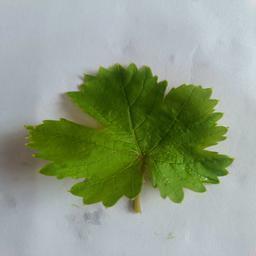
Label: Healthy Leaves